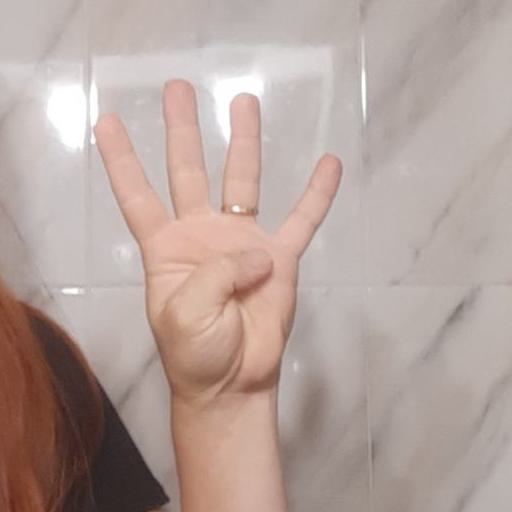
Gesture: four